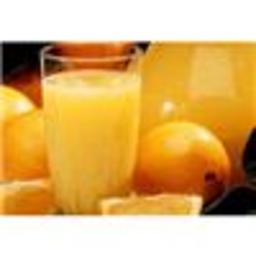
Label: peels